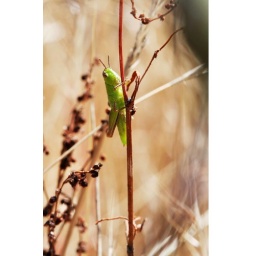
Found in the wheat field, these grasshopper are a little more easier to spot. Being green in a field of brown.